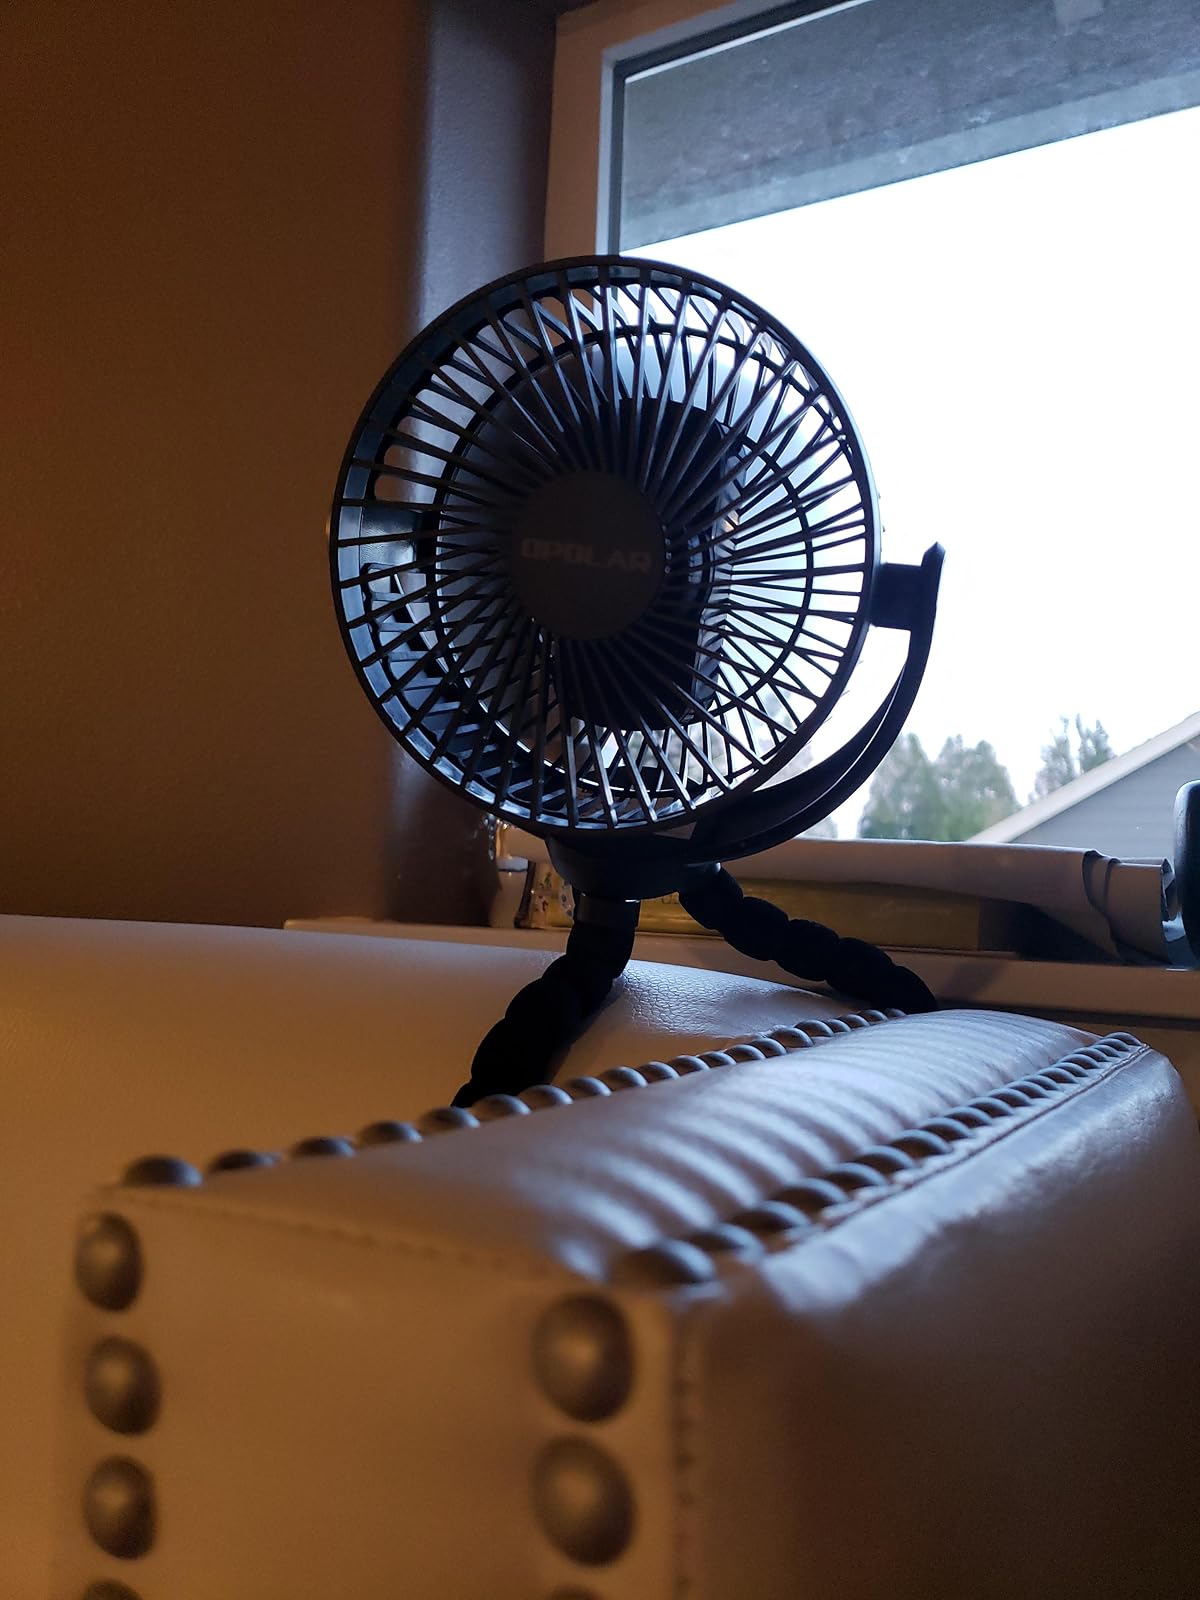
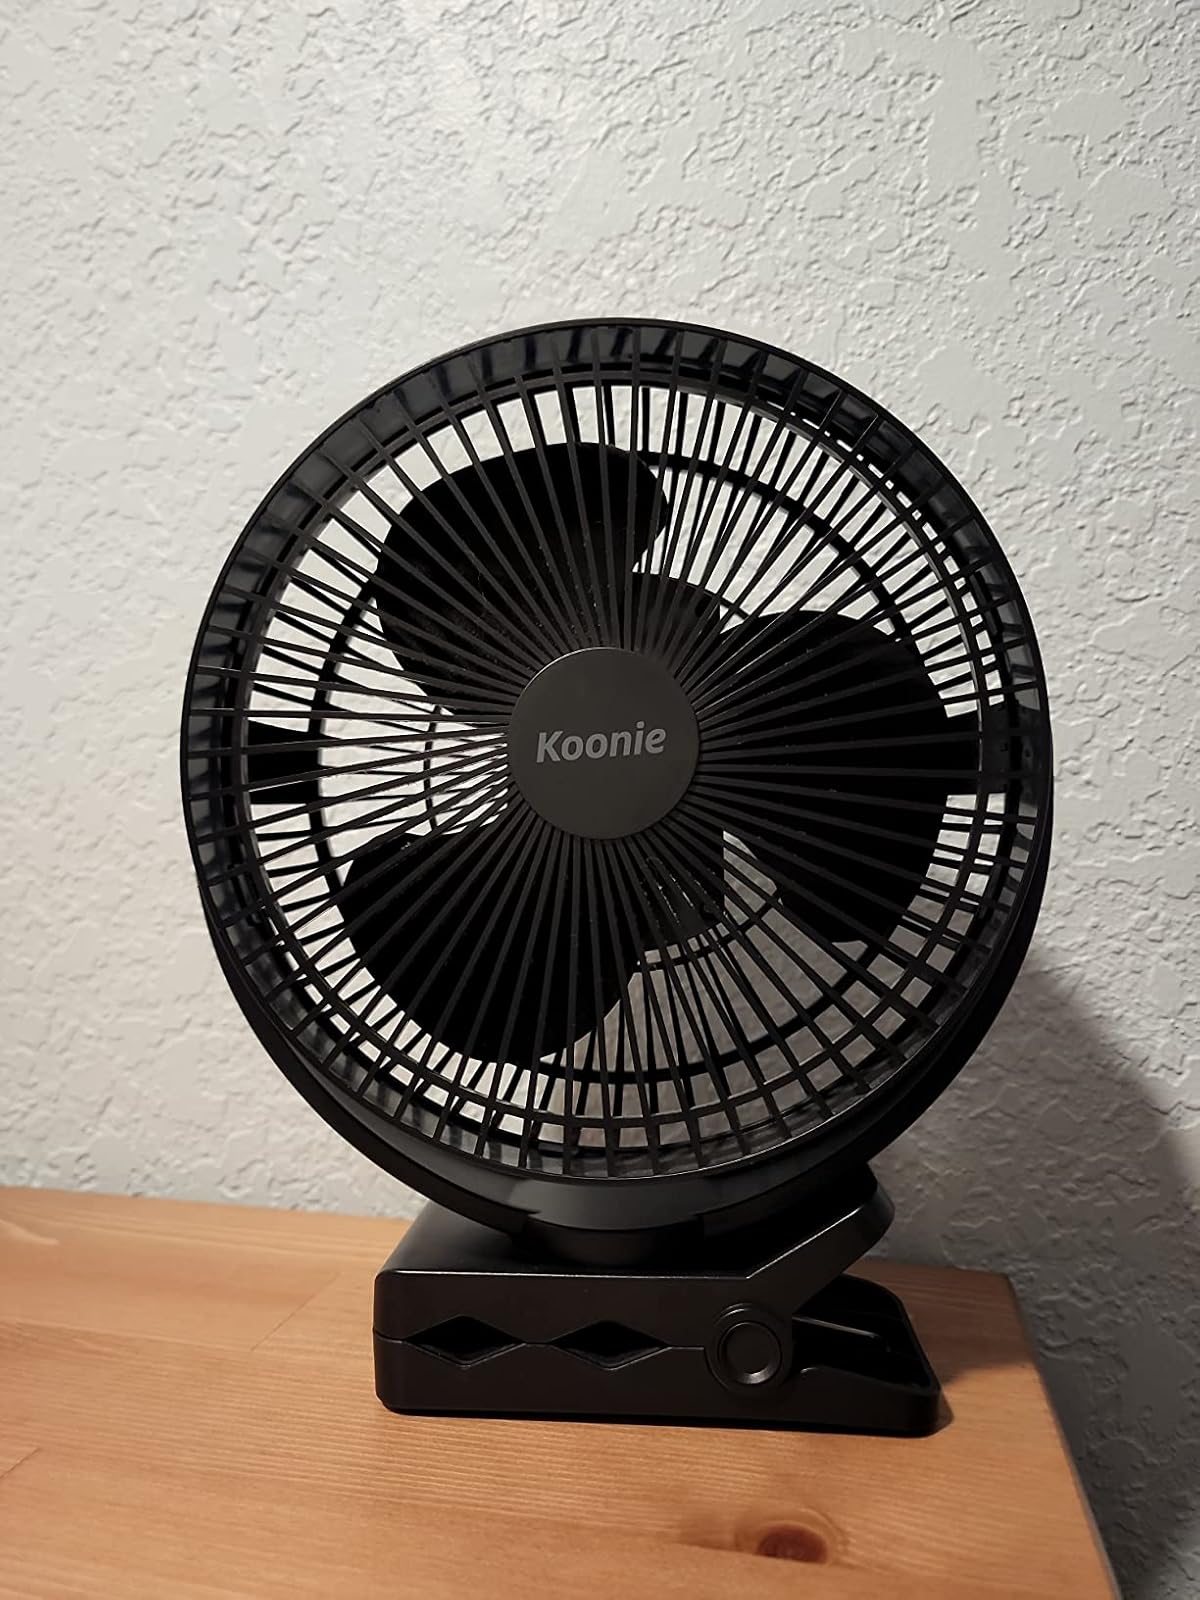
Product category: fan
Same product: no